Royal Brewster House

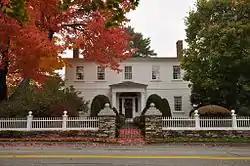

The Royal Brewster House is a historic house on Brewster Lane in the Buxton Lower Corner village of Buxton, Maine, United States. Built in 1805, it is an imposing Federal style house in a relatively rural setting. It was built for Dr. Royal Brewster, the town physician for about 40 years, and was the home for many years of Brewster's brother John, a well-known deaf-mute itinerant painter of folk portraiture. The house was listed on the National Register of Historic Places in 1975.